St. Giragos Armenian Church

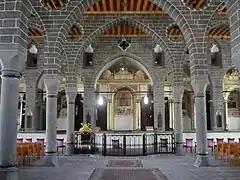
Interior of the church in 2012, after restoration

The Church of St. Giragos (Saint Cyricus) or Surp Giragos Church is a historic Armenian Apostolic church in Diyarbakır, Turkey. It is the largest Armenian church in the Middle East. The church was confiscated by the Turkish government in 2016. The church was re-opened to the public on May 7, 2022, after renovations.